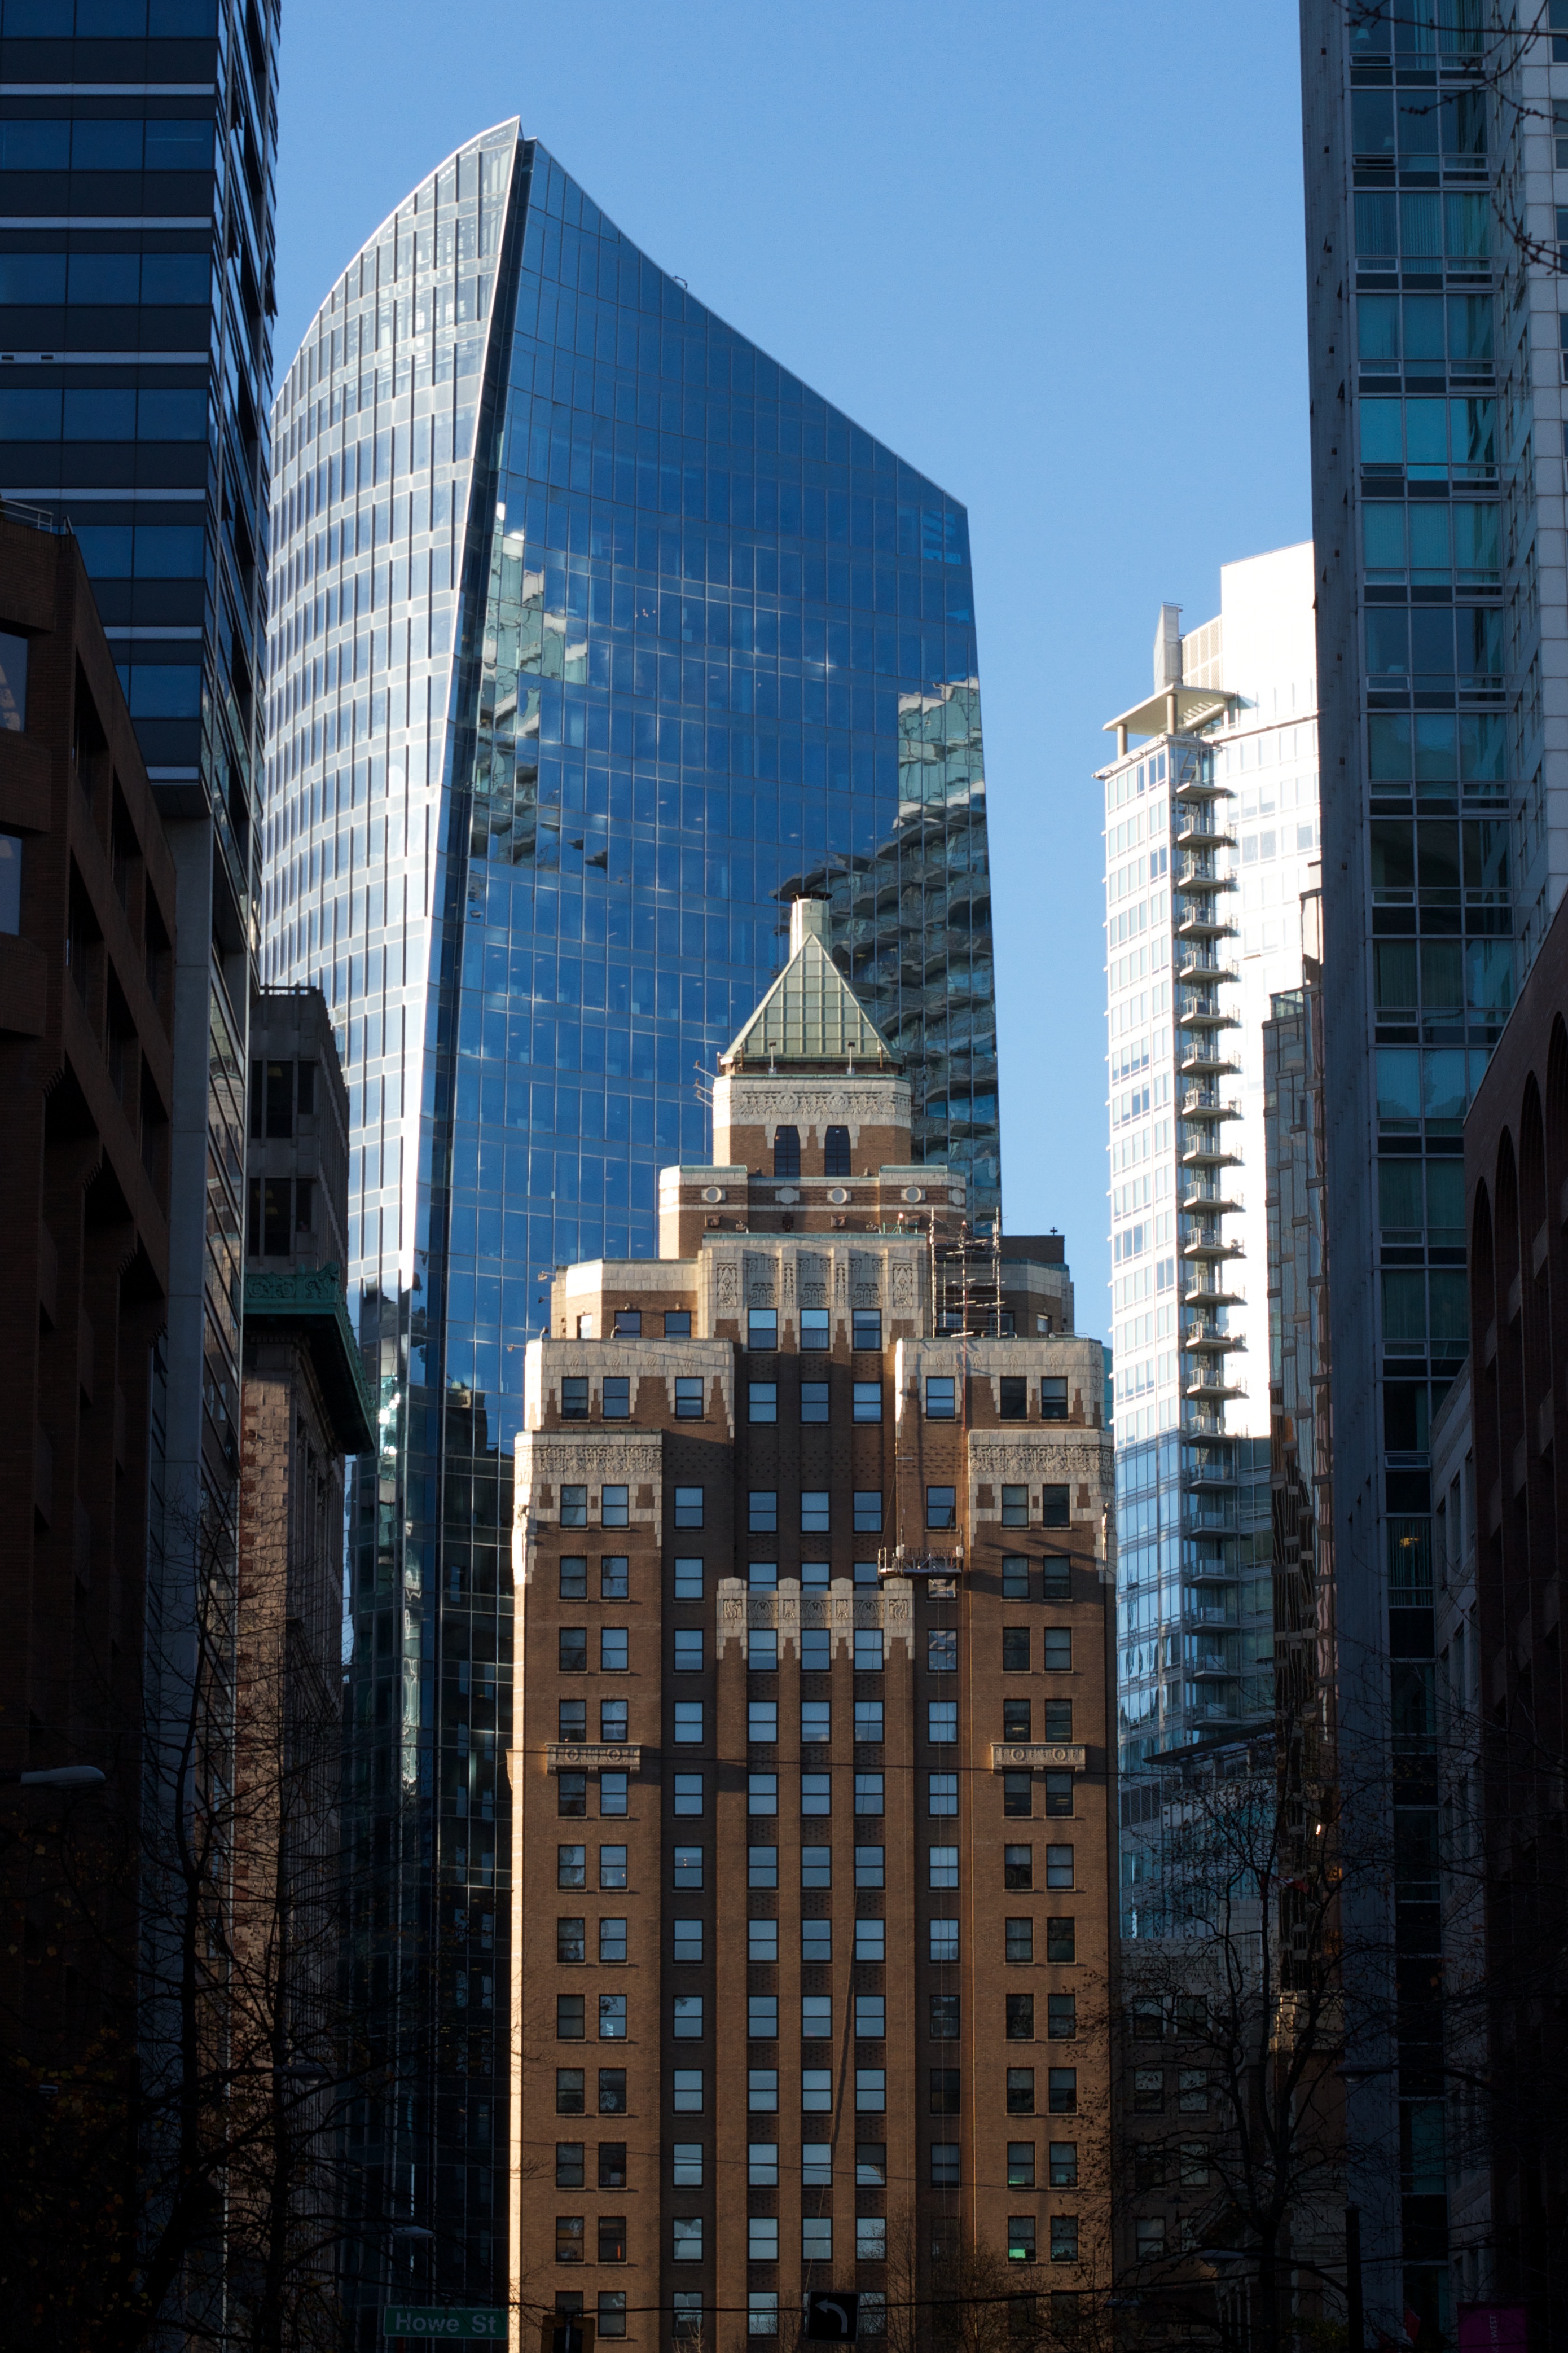
architecture, skyline, street, building, city, skyscraper, cityscape, downtown, tower, landmark, facade, tower block, metropolis, neighbourhood, urban area, residential area, human settlement, metropolitan area